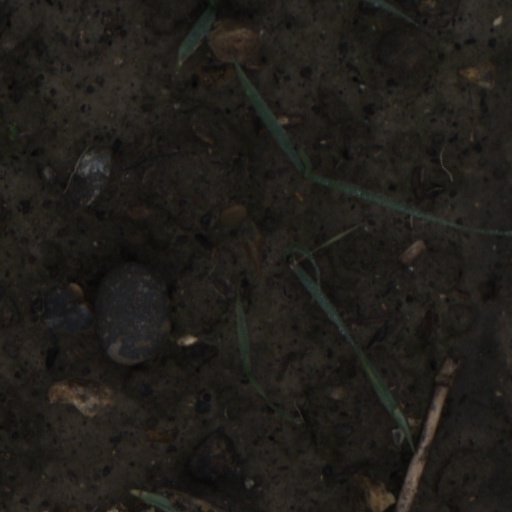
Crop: wheat